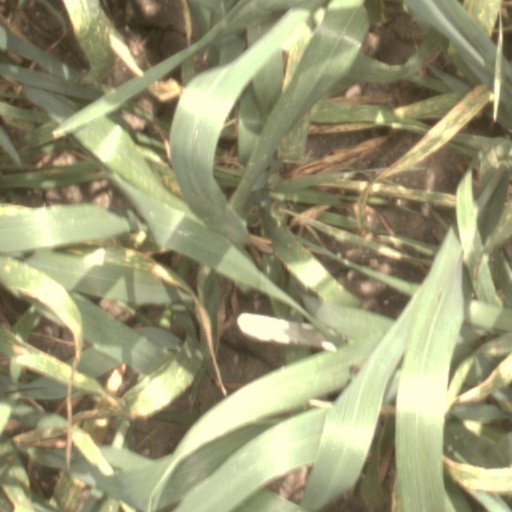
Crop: wheat